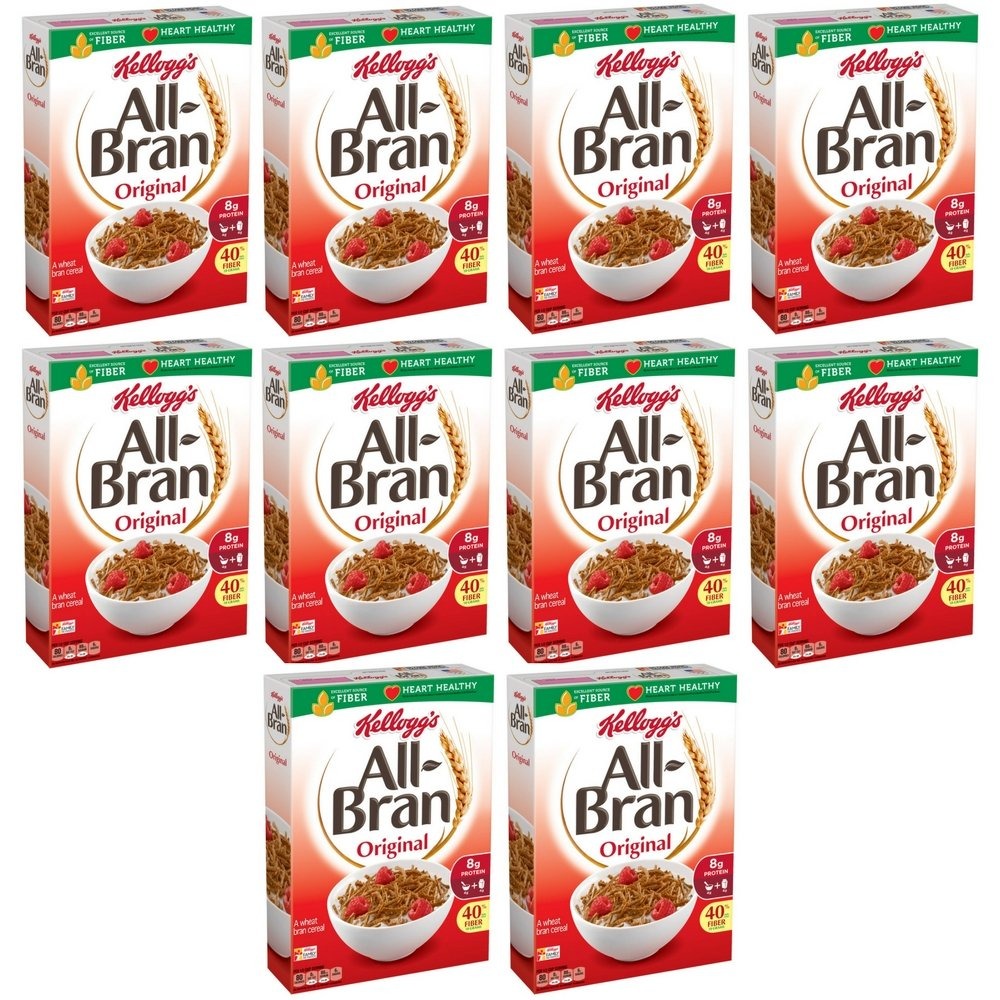
Item Name: Kellogg's All, Bran, 18.3 oz (Pack of 10)
Value: 183.0
Unit: Ounce

Price: 4.98